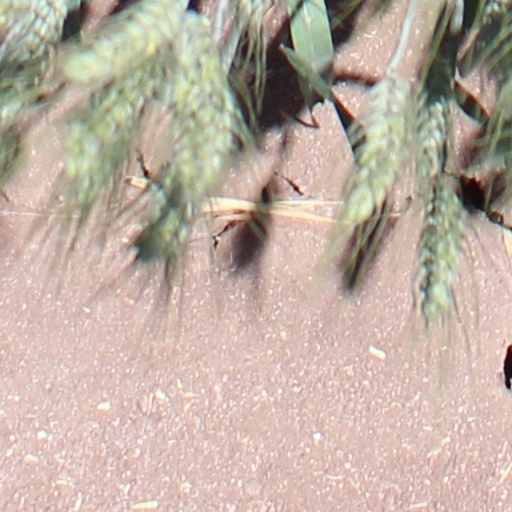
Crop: wheat